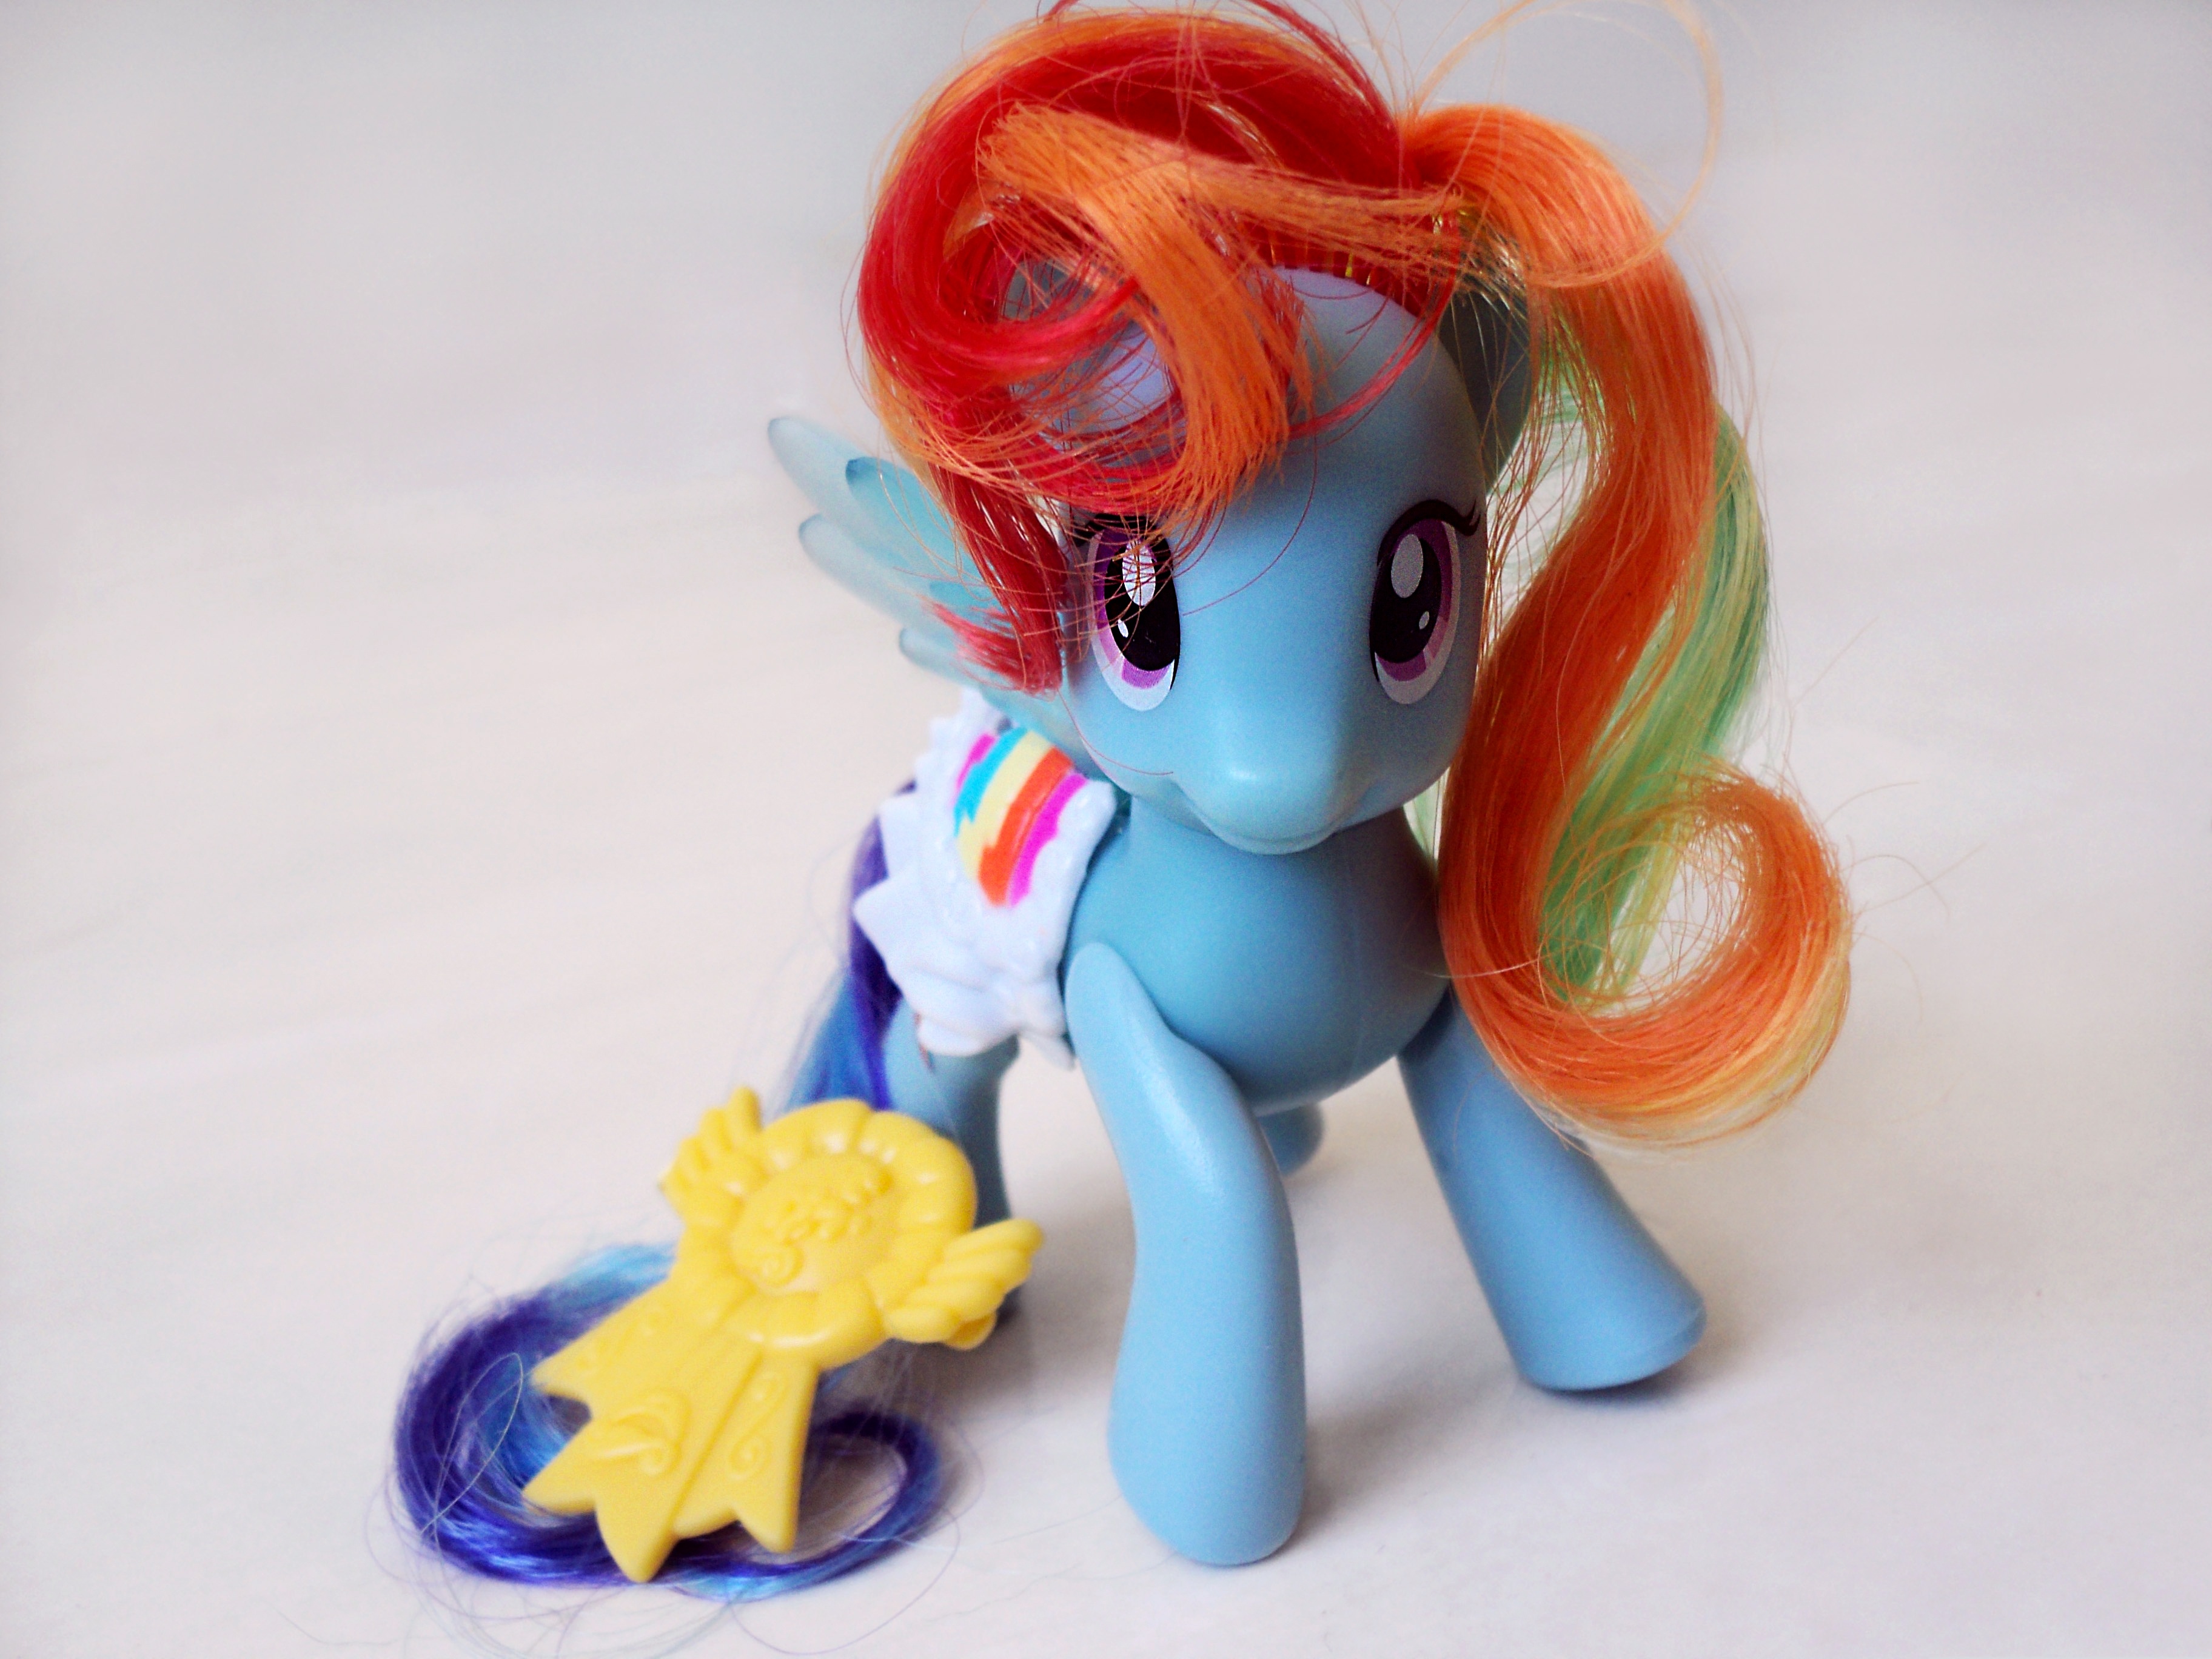
plastic, cute, blue, object, colorful, close, toy, pony, figurine, action figure, stuffed toy, my little pony, rainbow dash